Metropolitan Opera

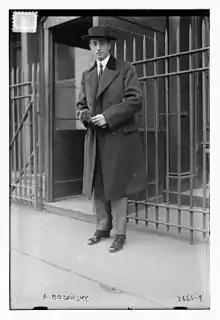
Artur Bodanzky at the Metropolitan Opera in 1915

Many of the most noted singers of the era appeared at the Met under Gatti-Casazza's leadership, including sopranos Rosa Ponselle, Elisabeth Rethberg, Maria Jeritza, Emmy Destinn, Frances Alda, Frida Leider, Amelita Galli-Curci, Bernice de Pasquali, and Lily Pons; tenors Jacques Urlus, Giovanni Martinelli, Beniamino Gigli, Giacomo Lauri-Volpi, and Lauritz Melchior; baritones Titta Ruffo, Giuseppe De Luca, Pasquale Amato, and Lawrence Tibbett; and basses Friedrich Schorr, Feodor Chaliapin, Jose Mardones, Tancredi Pasero and Ezio Pinza—among many others.